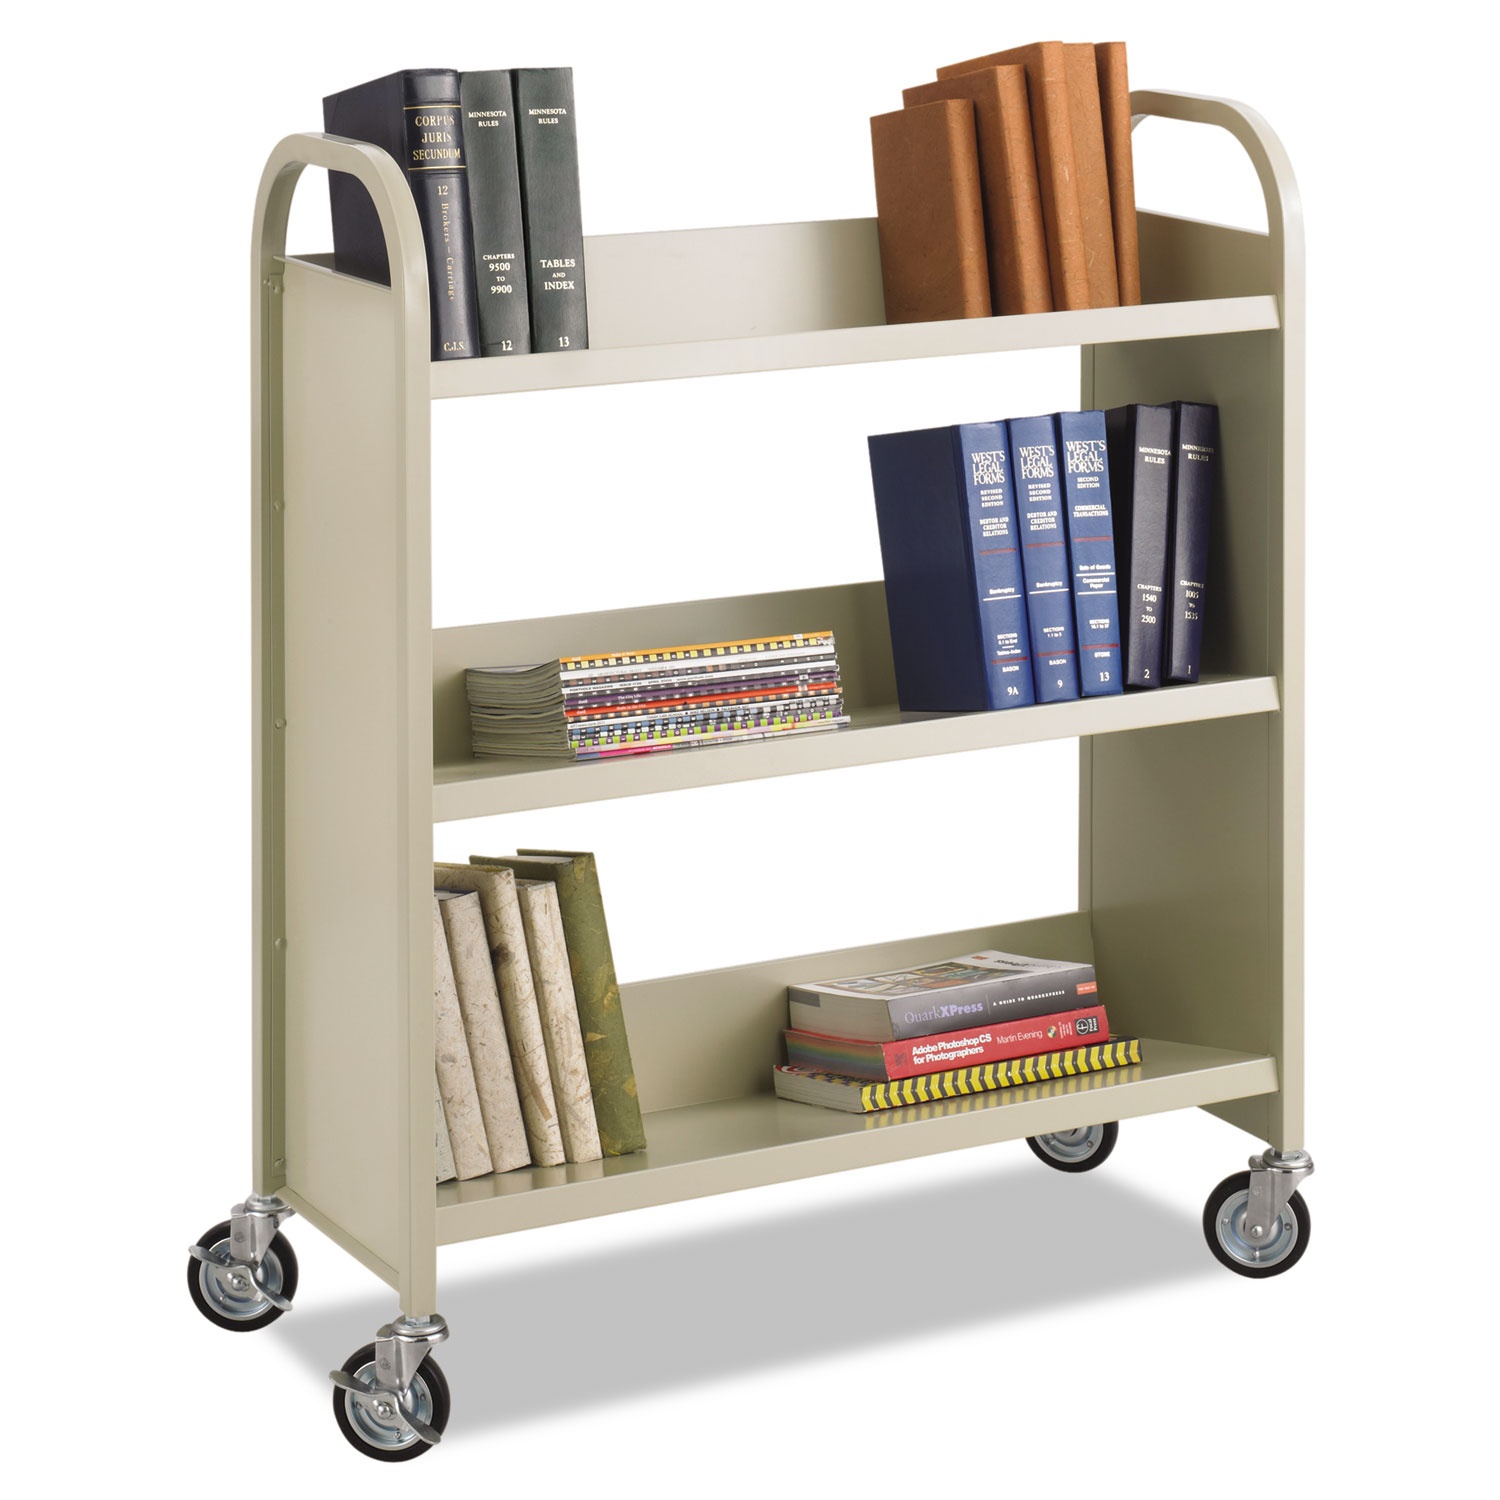
Steel Book Cart, Three-Shelf, 36w x 14.5d x 43.5h, Sand
CART,BOOK,3 SHELF,SND Mobilize your books, magazines or research collections. Sturdy steel all welded construction with four casters (two locking) for easy mobility. No assembly required. Single Sided Book Cart—Three shelves. Color: Sand; Color Family: Beige; Capacity (Weight): 300 lbs; Caster/Glide/Wheel: Four Swivel Casters (2 Locking).
Brand: Safco®
Category: Office Supplies > Office Carts > Book Carts